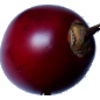
Label: tamarillo